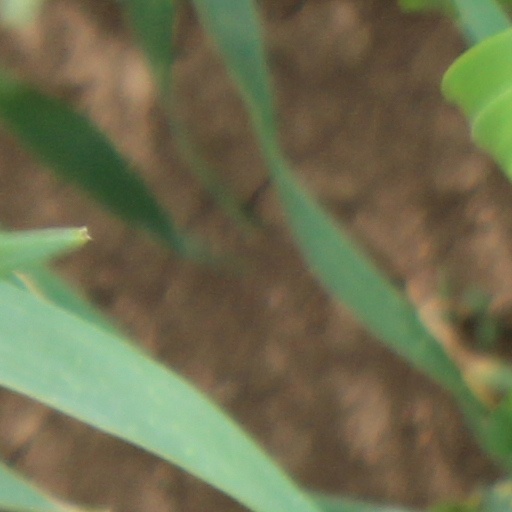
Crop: wheat